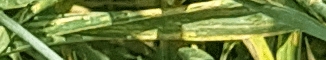
Label: Wheat___Yellow_Rust